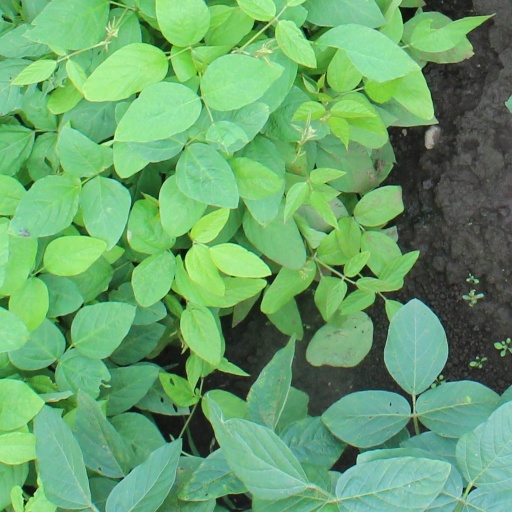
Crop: soybean